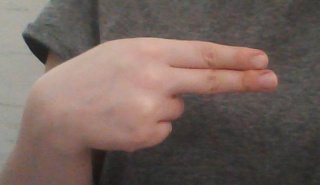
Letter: ain